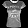
Label: T - shirt / top